Jersey City Museum

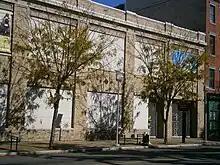
In 2001, the museum relocated to Montgomery Street.

The stated mission of the museum was to serve the community by "maintaining, preserving, and interpreting the region's cultural heritage". In order to stimulate community participation in the visual arts and to reflect the cultural diversity of New Jersey, the museum gave special attention to the exhibition of contemporary art, and it recognized the visual artists residing in New Jersey and its metropolitan area. For example, the museum hosted the debut of a solo exhibition of the works of Priscila De Carvalho.